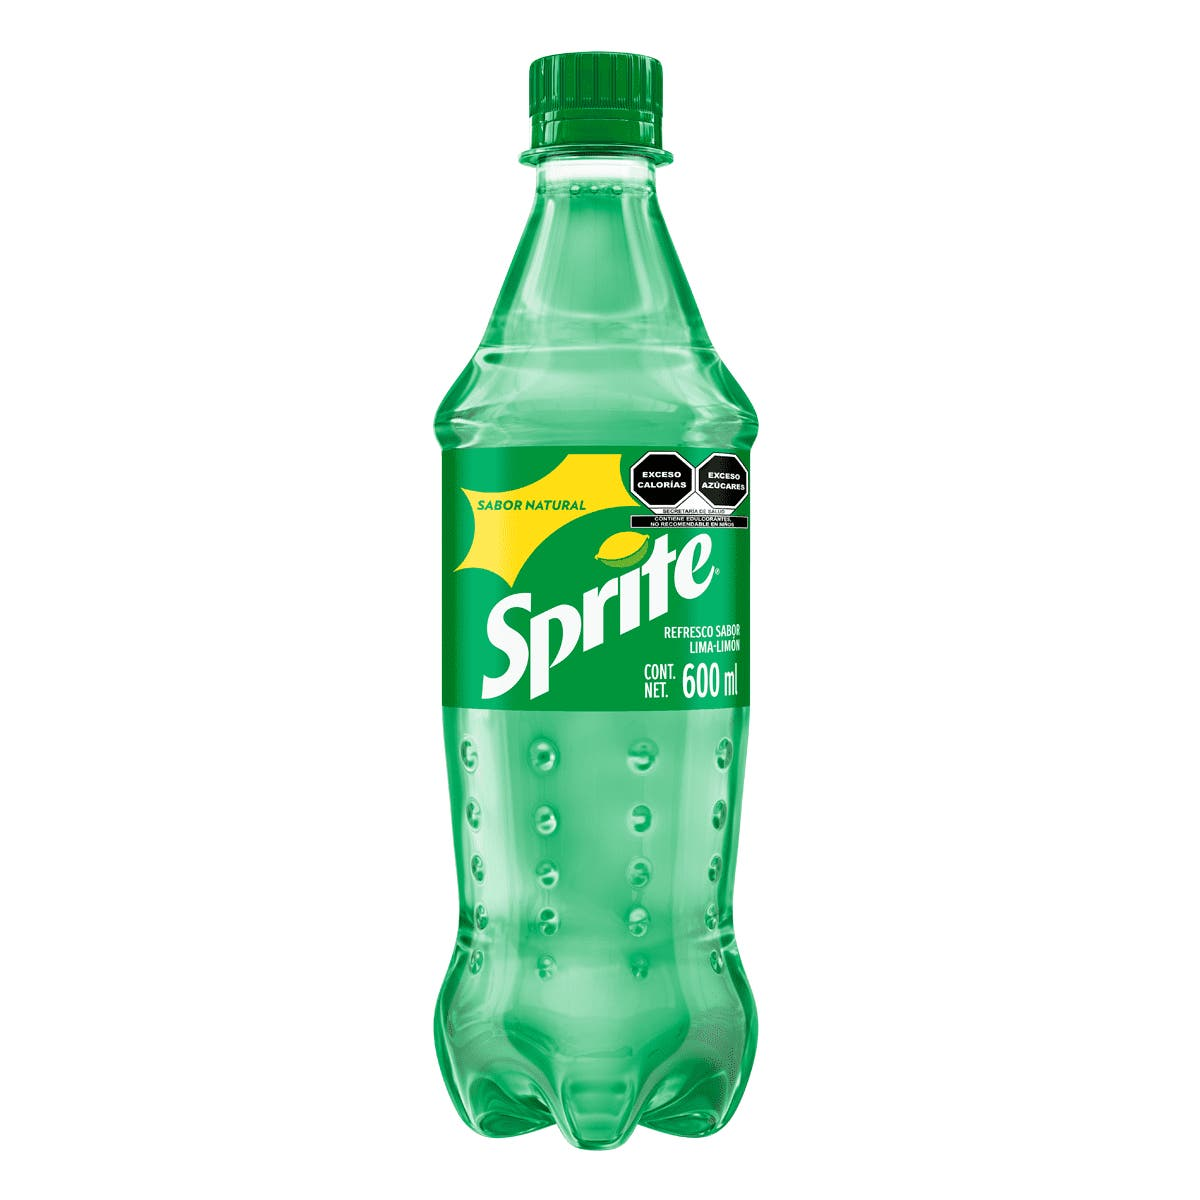
A Sprite Sodan lemon lime flavor in a 600-mililiters plastic bottle